New Avon (coachbuilder)

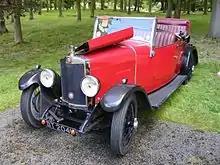
1929 Lea Francis O-type

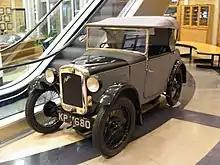
1928 Austin Seven sportsman's two seater

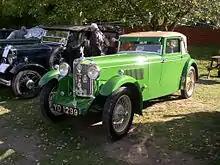
1930 Standard Sixteen Swan coupé

For the first few years their main customer was Lea-Francis but they also made coachwork for Hampton cars. In 1927 they produced an open two seat body for the Austin 7, followed in 1928 by a fixed head coupé, which went by the name of Swan, and then in 1929 a "sportsman's two seater" appeared. The Swan was the work of Alan Jensen, who had joined the company and would with his brother create Jensen Brothers, which later became Jensen Motors. Alan had come to the attention of New Avon when at the encouragement of Alfred Herbert Wilde (1891-1930), chief engineer of the Standard Motor Company, the brothers brought a new design for a body on a Standard 9 chassis which they wanted New Avon to put into production. This work came just in time as the Lea-Francis work stopped in 1931 when that company went into receivership.